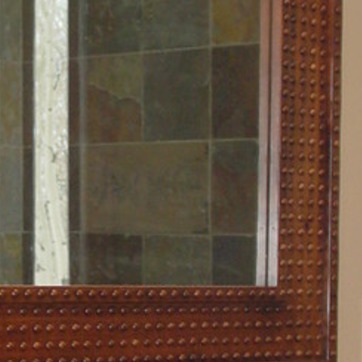
Material: mirror